Science and technology in Jamaica

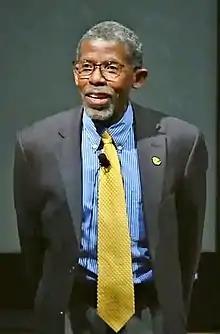
Evan Dale Abel. He established the critical link between adipose tissue glucose transporter (GLUT4) and whole-body insulin resistance.

"See also: List of Jamaicans - Science and medicine"